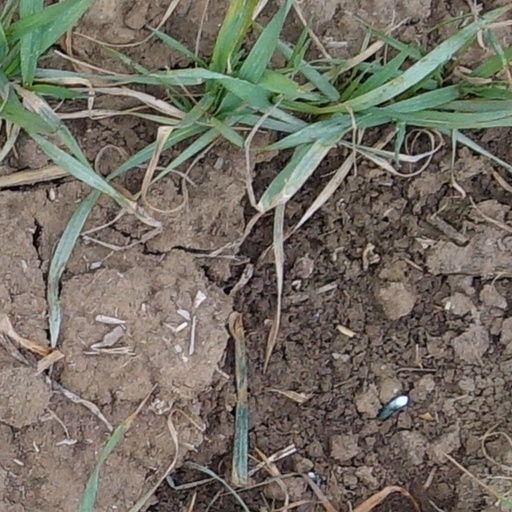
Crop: wheat